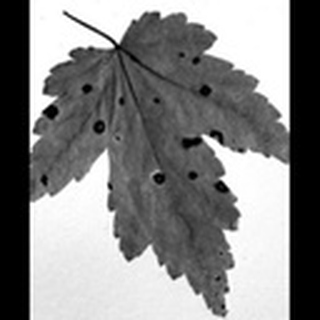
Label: cotton_target_spot